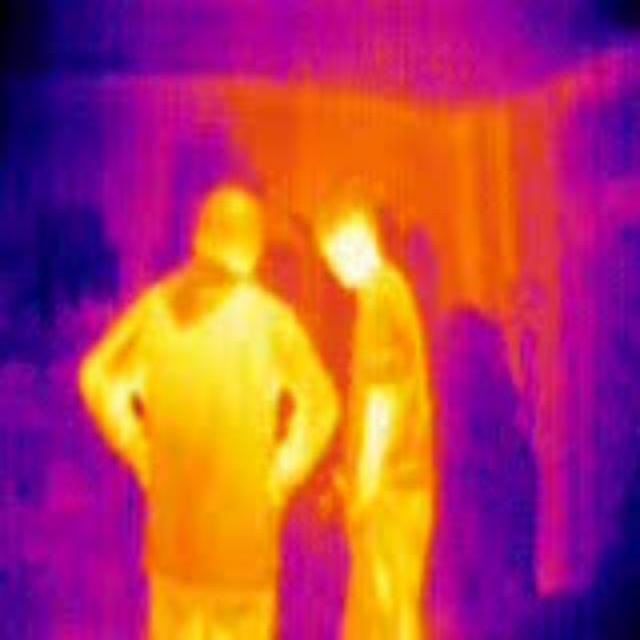
Detected objects:
label: person
label: person